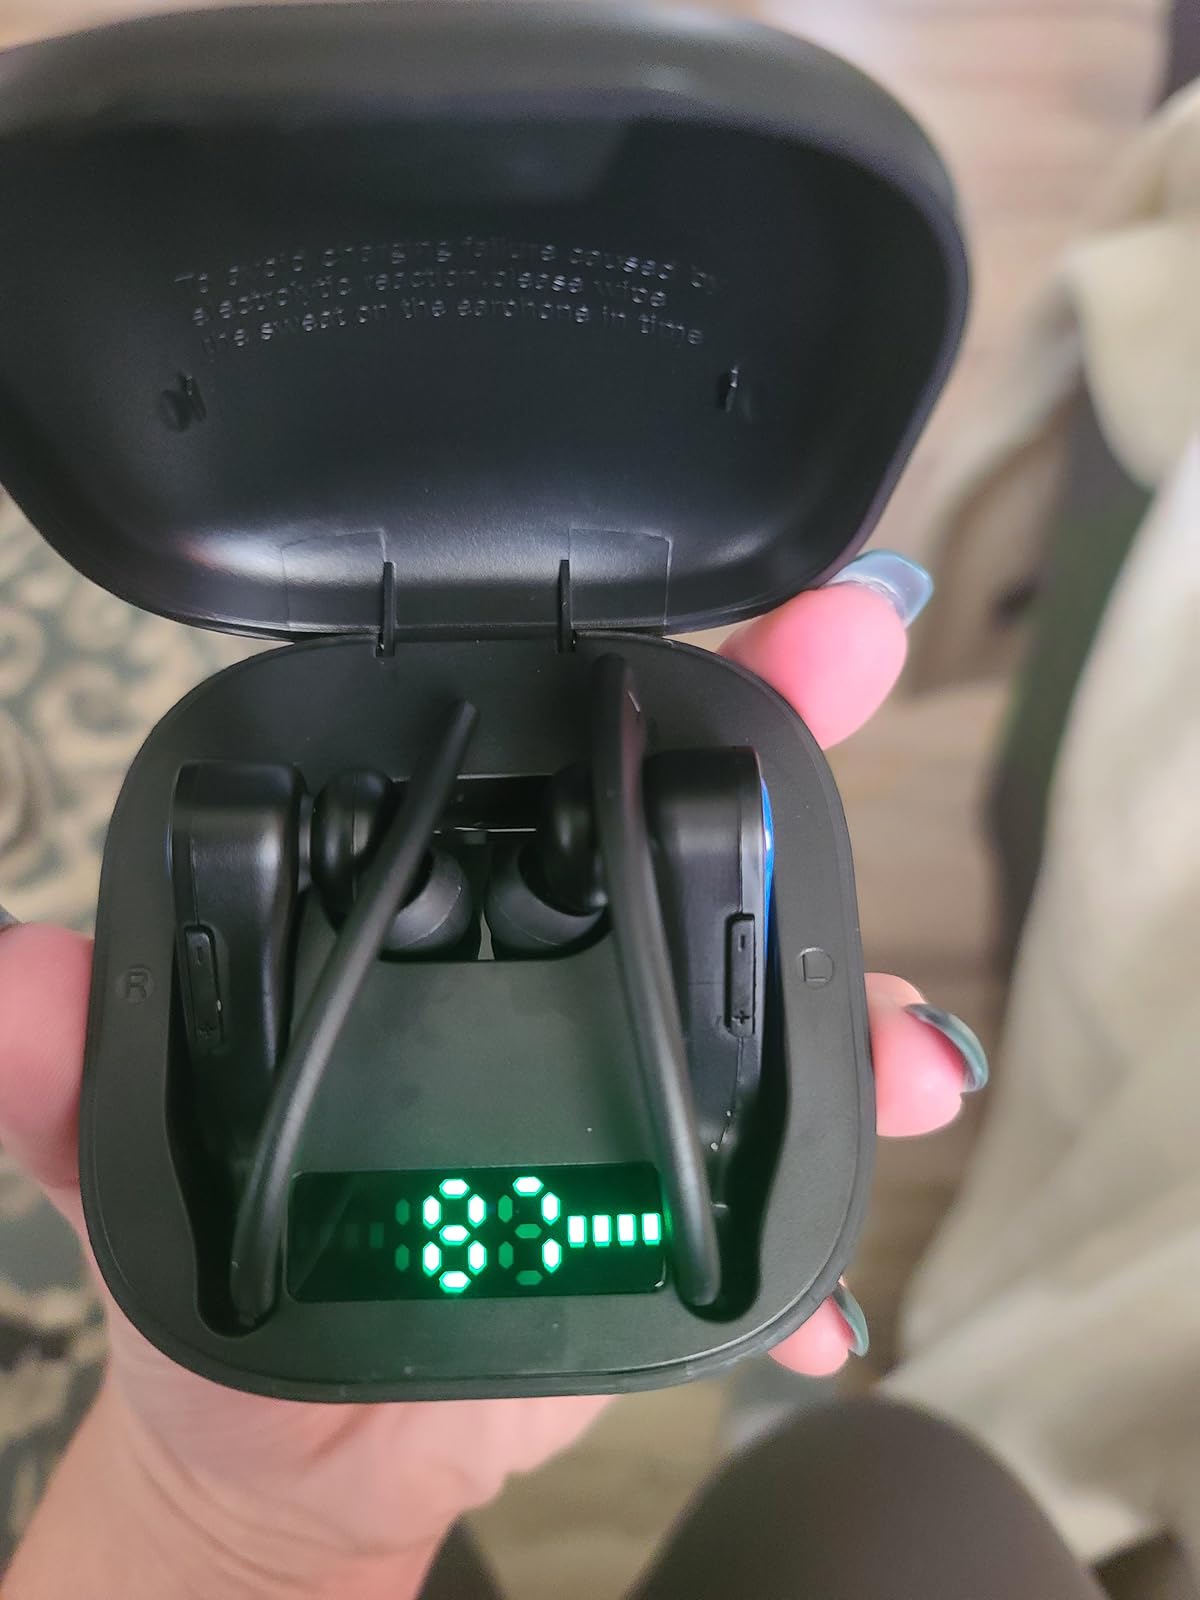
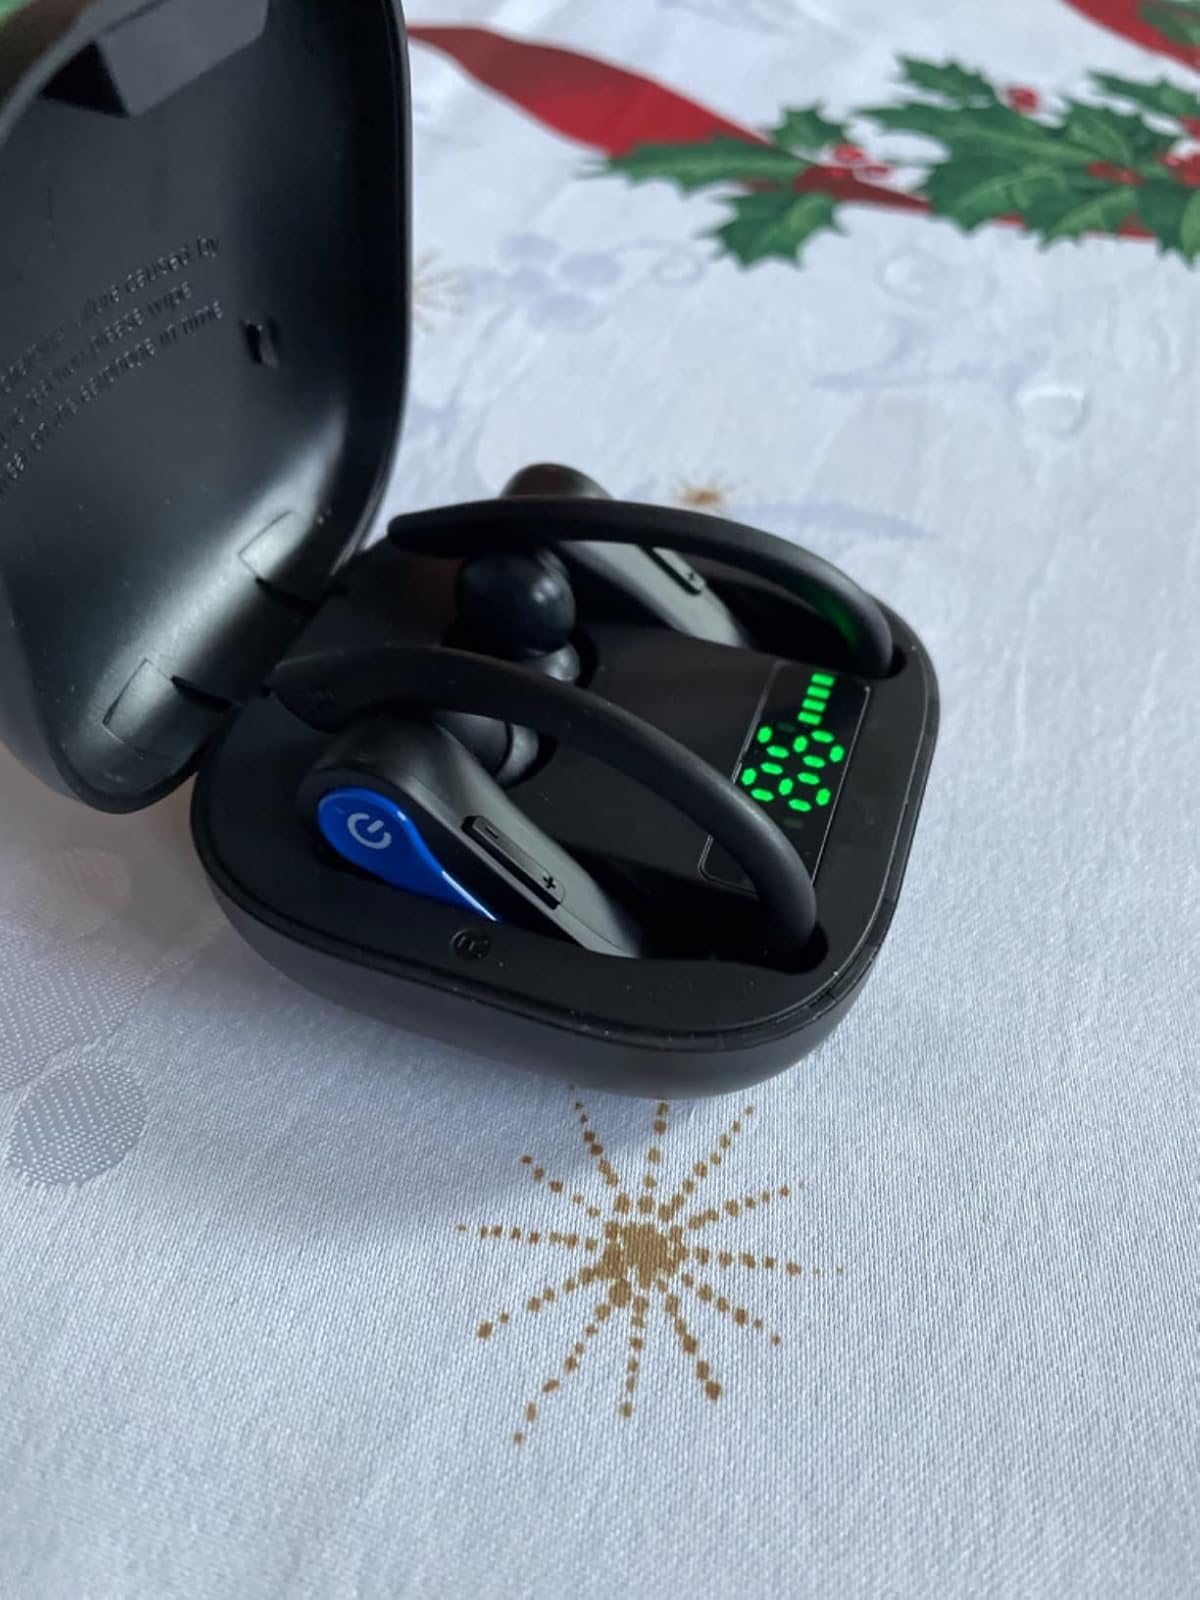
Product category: earbuds
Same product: yes